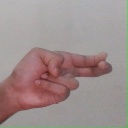
अक्षर: ह